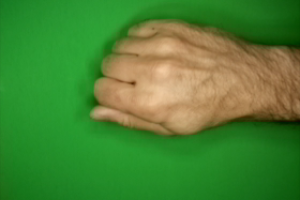
Label: rock